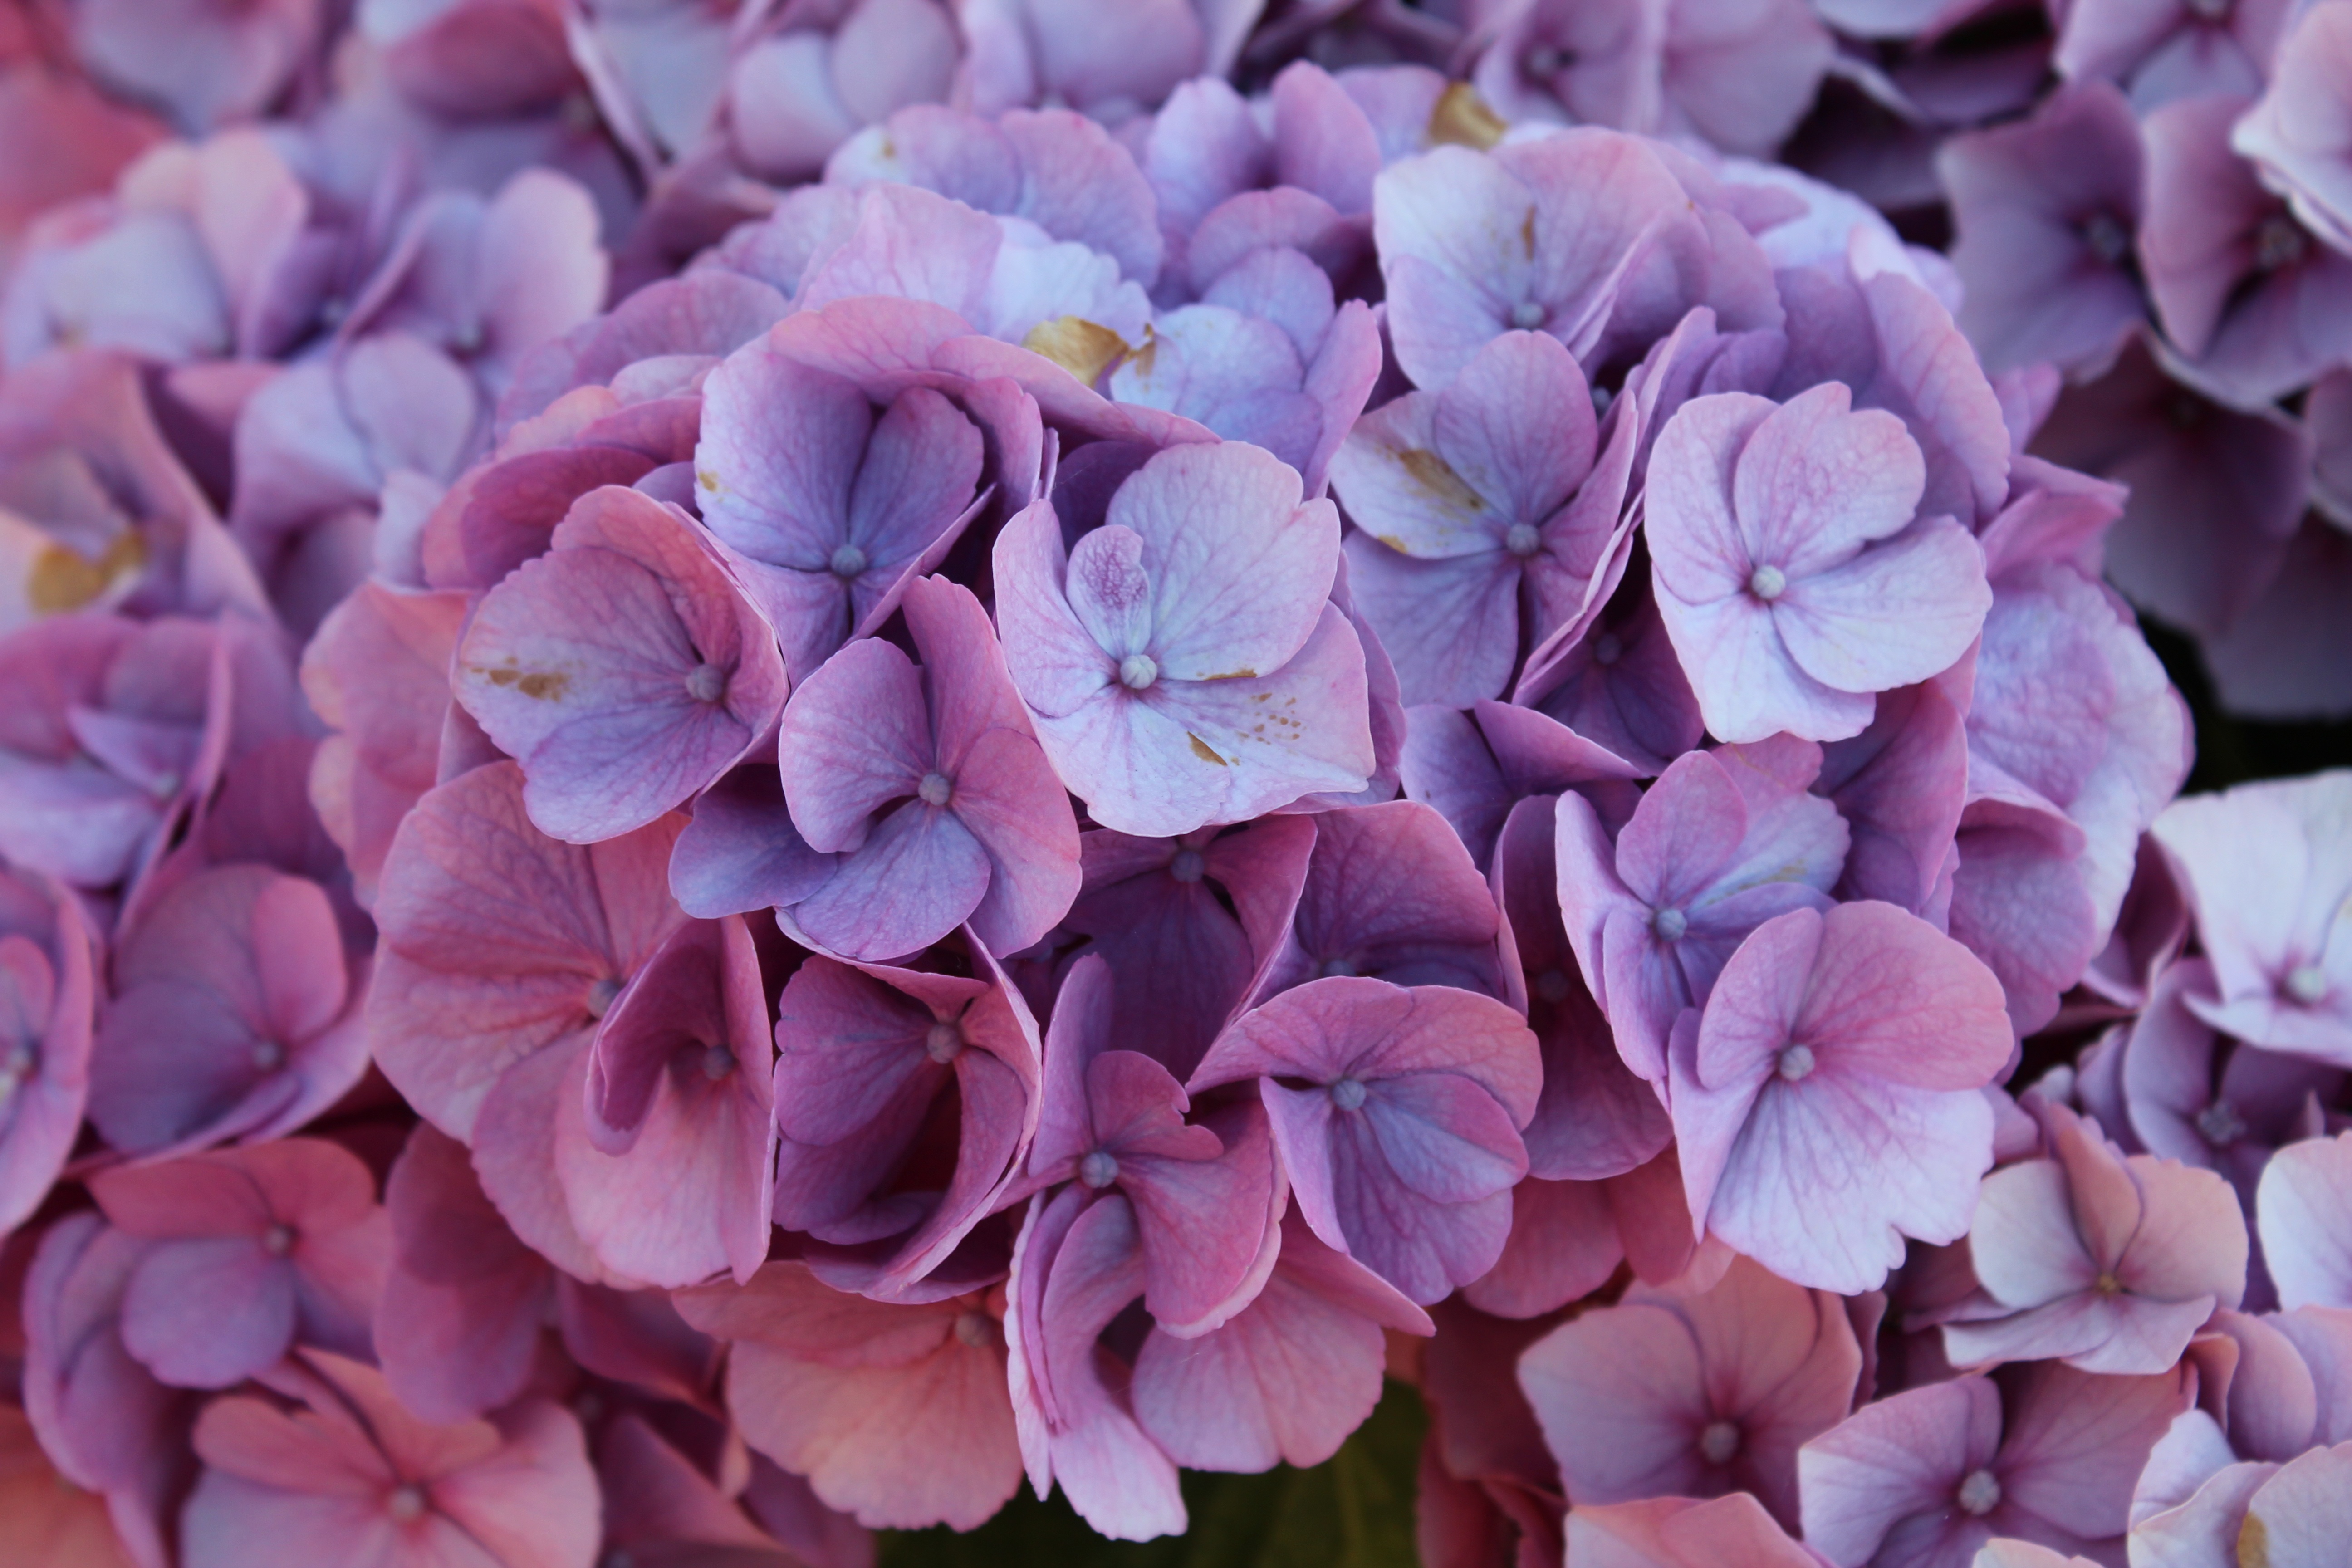
nature, blossom, plant, flower, purple, petal, garden, pink, flora, hydrangea, flowers, macro photography, flowering plant, hydrangeaceae, cornales, annual plant, land plant